Shifeng Bridge

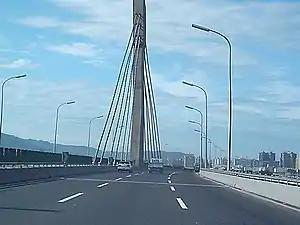
Shifeng Bridge on the Western 5th Ring Road (July 2004)

Shifeng Bridge is a cable-stayed bridge on Beijing's western 5th Ring Road. It is near Wanping, near the Marco Polo Bridge. About 1.4 km long.